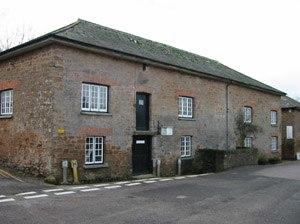
Cette liste des musées du Devon, Angleterre contient des musées qui sont définis dans ce contexte comme des institutions qui recueillent et soignent des objets d'intérêt culturel, artistique, scientifique ou historique. leurs collections ou expositions connexes disponibles pour la consultation publique. Sont également inclus les galeries d'art à but non lucratif et les galeries d'art universitaires. Les musées virtuels ne sont pas inclus.